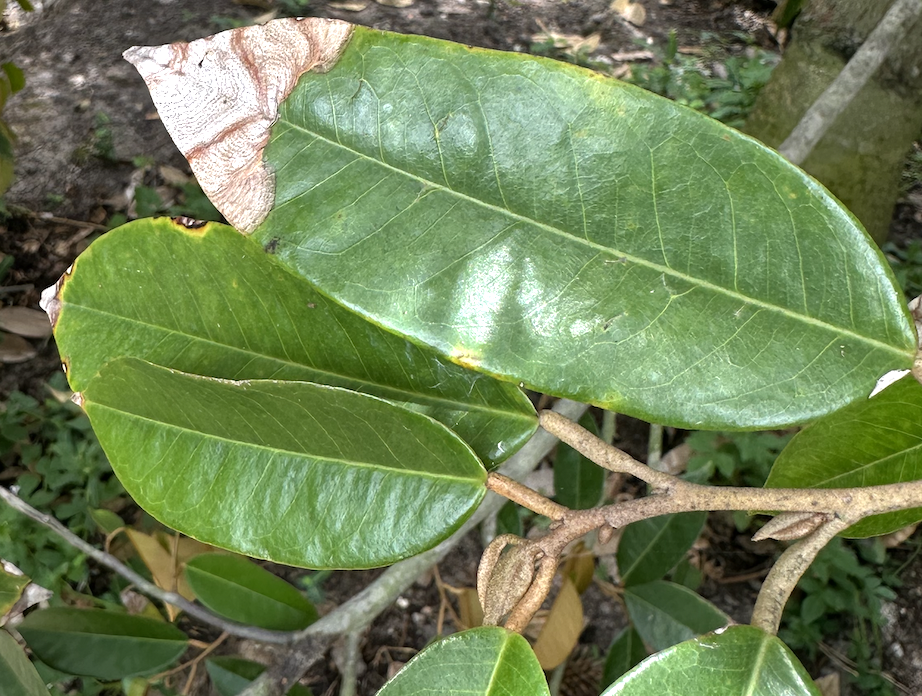
Label: anthracnose_disease